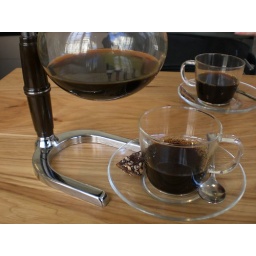
This is in walking distance of my office now. Life is good.